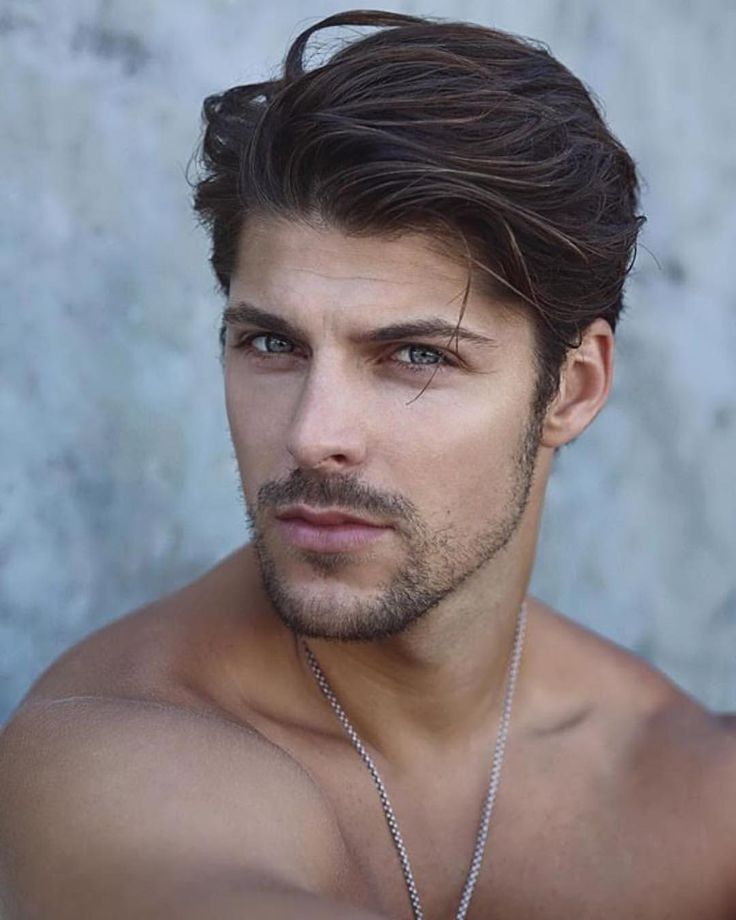
Gender: men